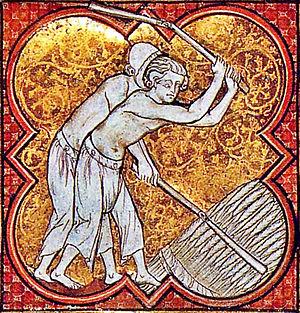
Battage traditionnel à Fléau du paysan.
En agriculture, le battage est une opération consistant à séparer de l'épi ou de la tige les graines des céréales ou encore à extraire de leurs gousses des légumineuses comme les haricots secs. Le battage se fait au fléau sur une aire à battre. Il ne doit pas être confondu avec le dépiquage, terme réservé par l'usage au travail effectué par les bêtes. On a aussi utilisé les mots battaison et batteries. Au Moyen Âge, une batterie était un salaire reçu pour un battage de grains.